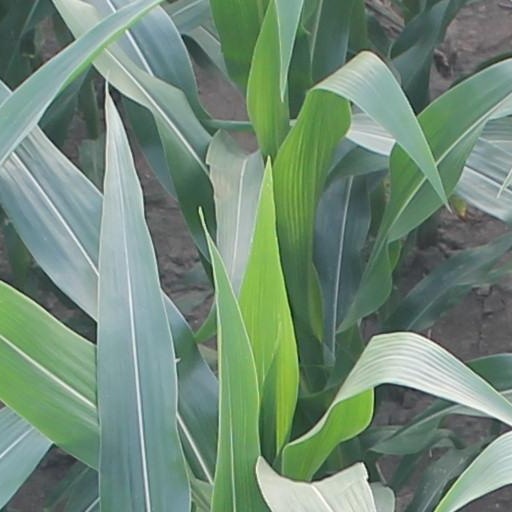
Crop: maize; corn